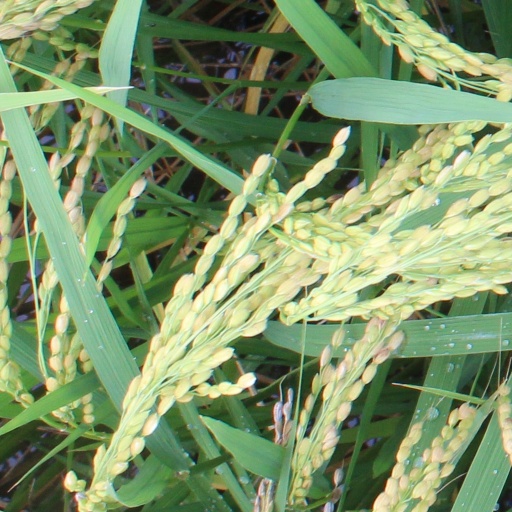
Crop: rice